Arthur C. Begay

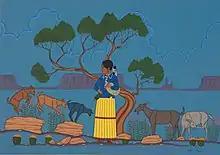
"Girl Rug Weaver and Her Goats," circa 1990

Arthur C. Begay (December 15, 1932 – 2010) was a Navajo American painter born in Newcomb, New Mexico. Begay has exhibited his work across the country and is known for his colorful, flat style paintings. Some of his works are in the permanent collection of institutions including the Smithsonian National Museum of the American Indian.